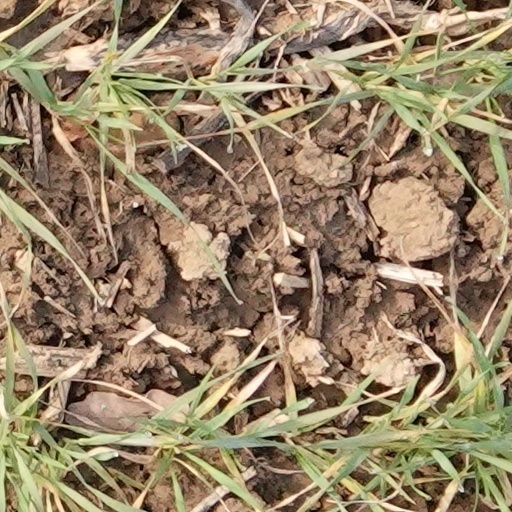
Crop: wheat